The Franco-Prussian War (wargame)

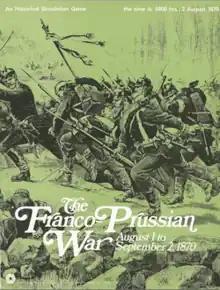

The Franco-Prussian War, subtitled "August 1 to September 2, 1870", is a board wargame published by Simulations Publications Inc. (SPI) in 1972 that simulates the 1870 war between the Second French Empire and the North German Confederation led by the Kingdom of Prussia.